Royal Order of Kapiolani

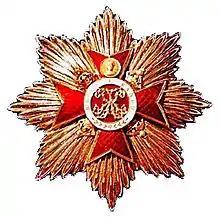
Grand Cross

The Order's badge comprises a red enameled gold Maltese cross, surmounted by a gold Hawaiian crown. Between the arms of the cross are gold Hawaiian crowns in angles. A center disc of red and white enamel displays a gold double-K monogram, surrounded by a white enamel band, on which is inscribed "KULIA I KANUU" – "Strive to Reach the Summit". At end of the cross is a small, gold locket with the portrait of Queen Kapiʻolani. On the reverse is a single red disc, with the motto "KULIA".